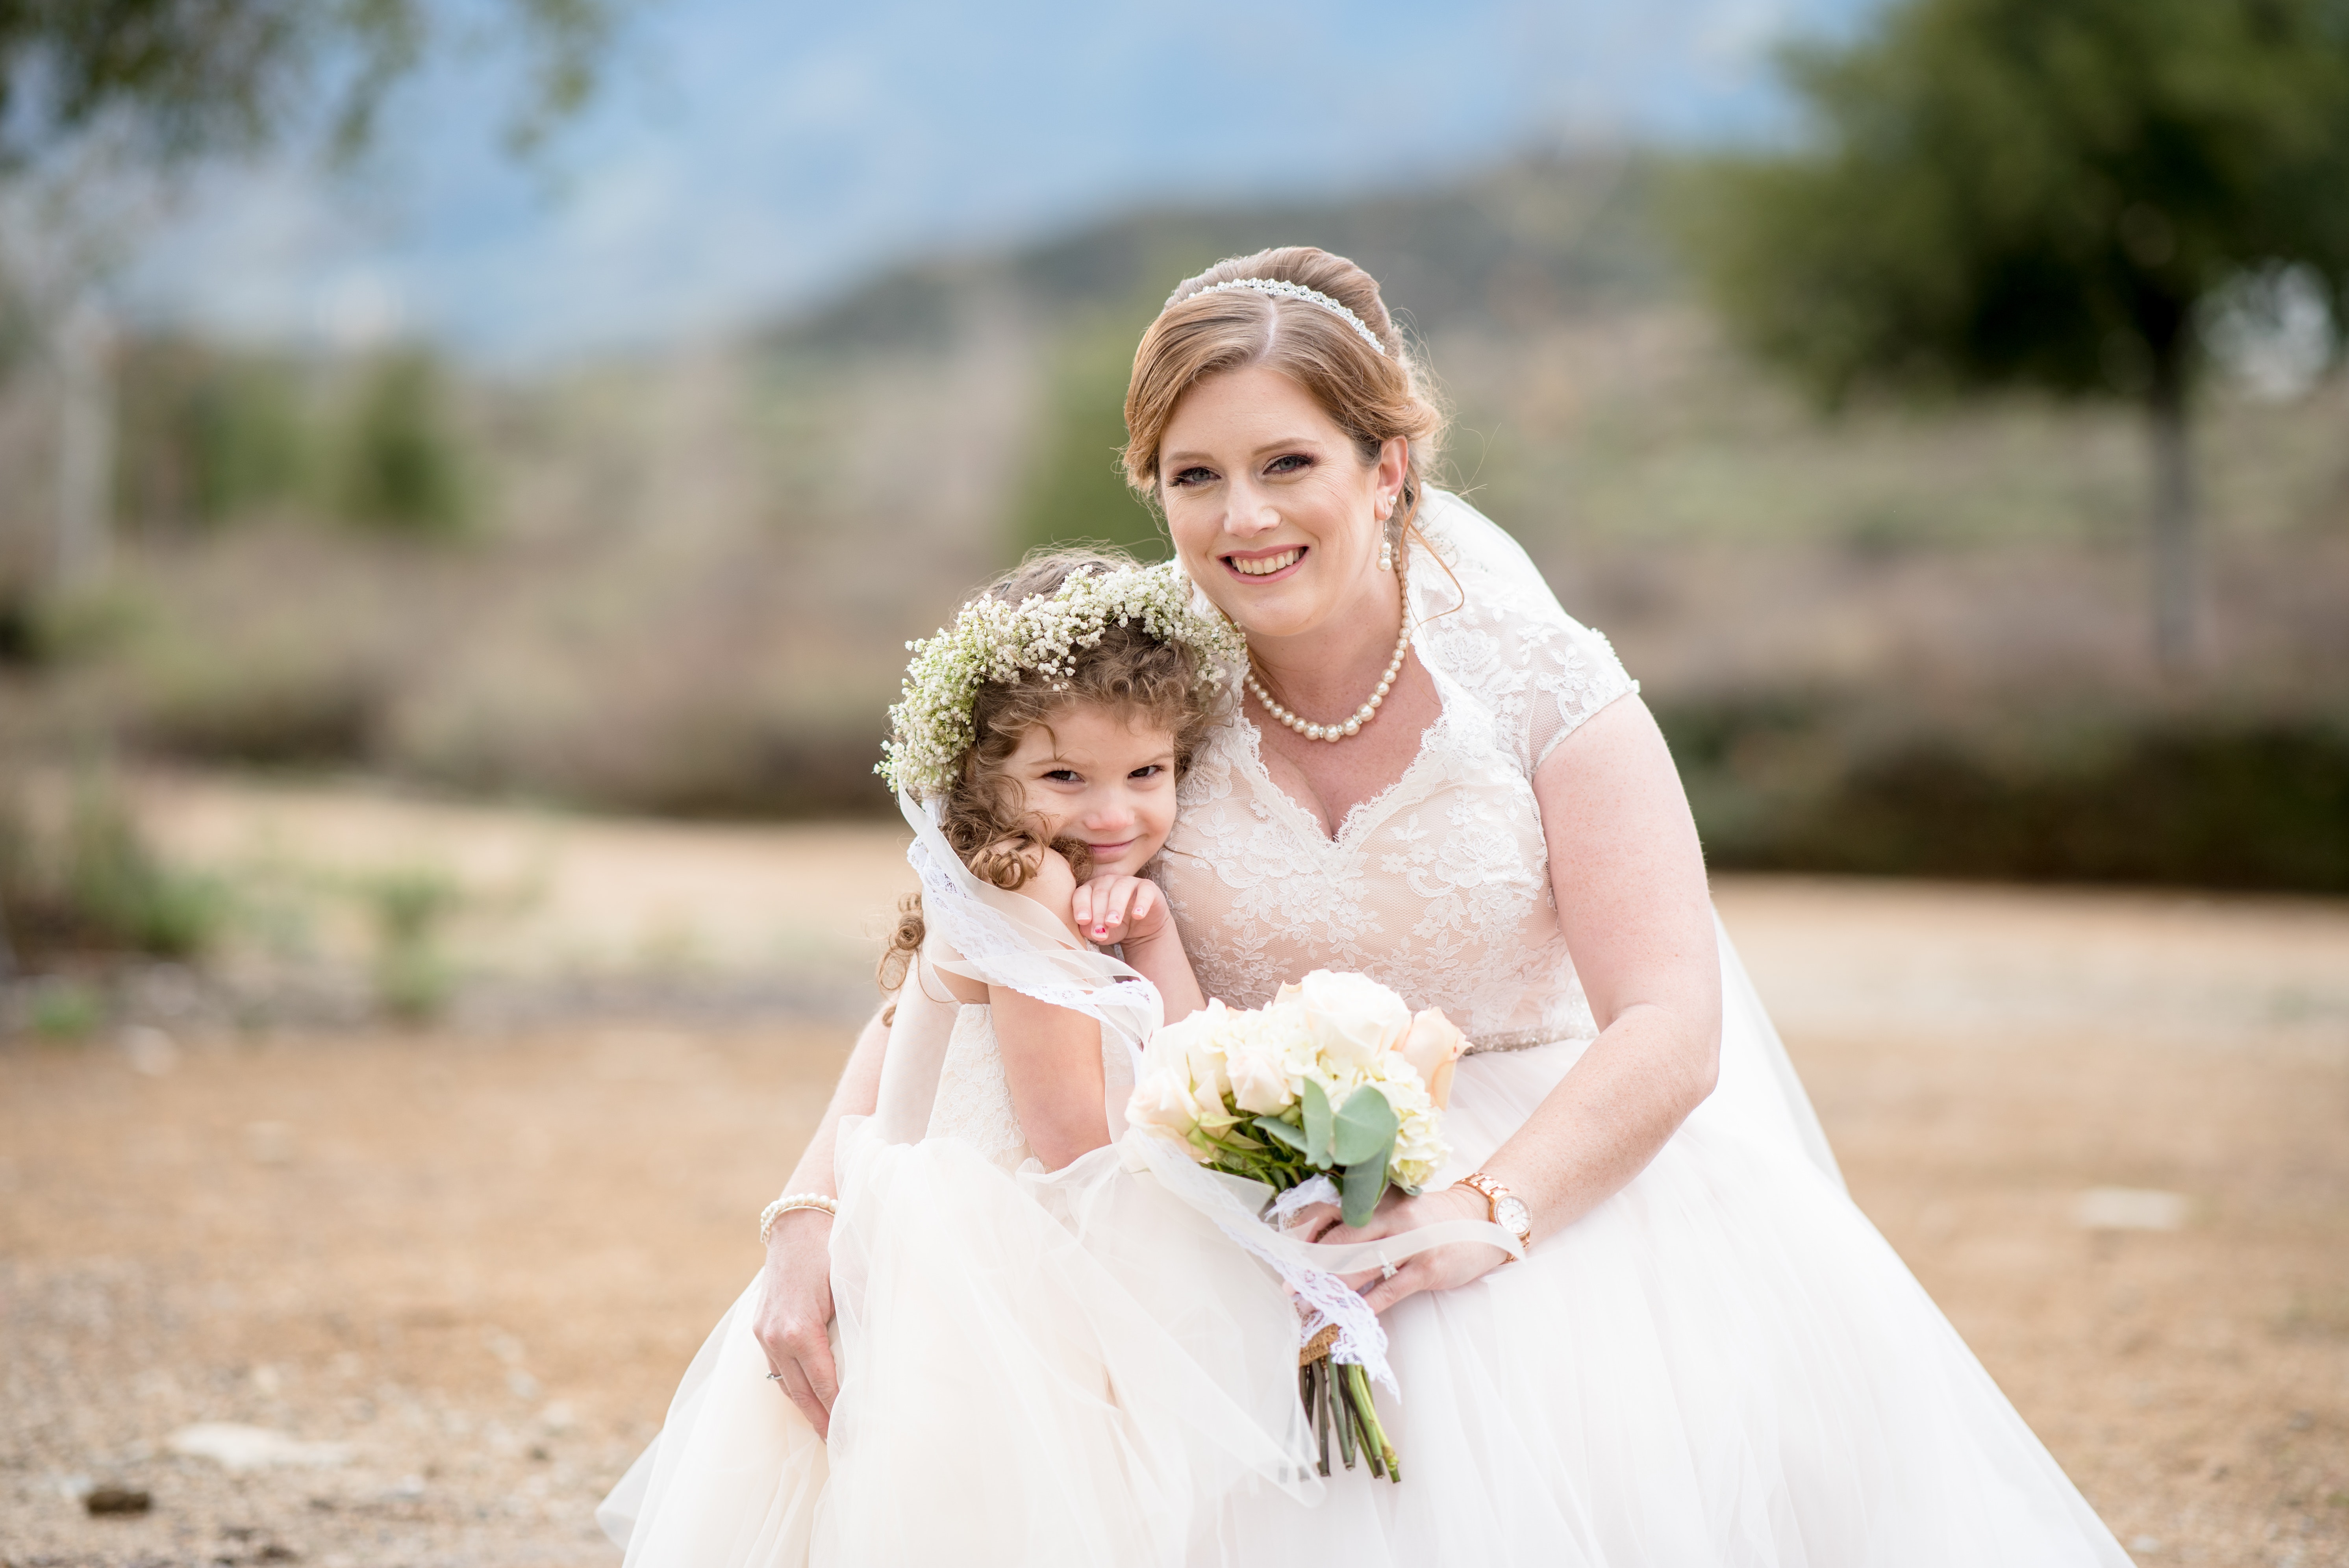
bride, photograph, flower, gown, wedding dress, bridal clothing, flower girl, wedding, flower bouquet, girl, flower arranging, hair accessory, headpiece, bridesmaid, smile, fun, happiness, ceremony, summer, veil, photo shoot, romance, marriage, groom, wedding ceremony supply, portrait photography, laughter, floristry, floral design, plantation